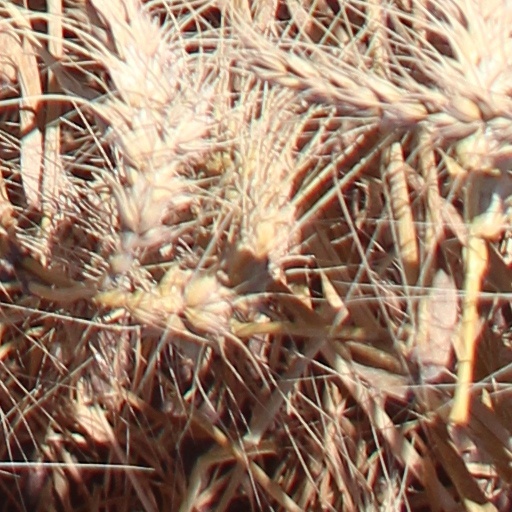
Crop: wheat